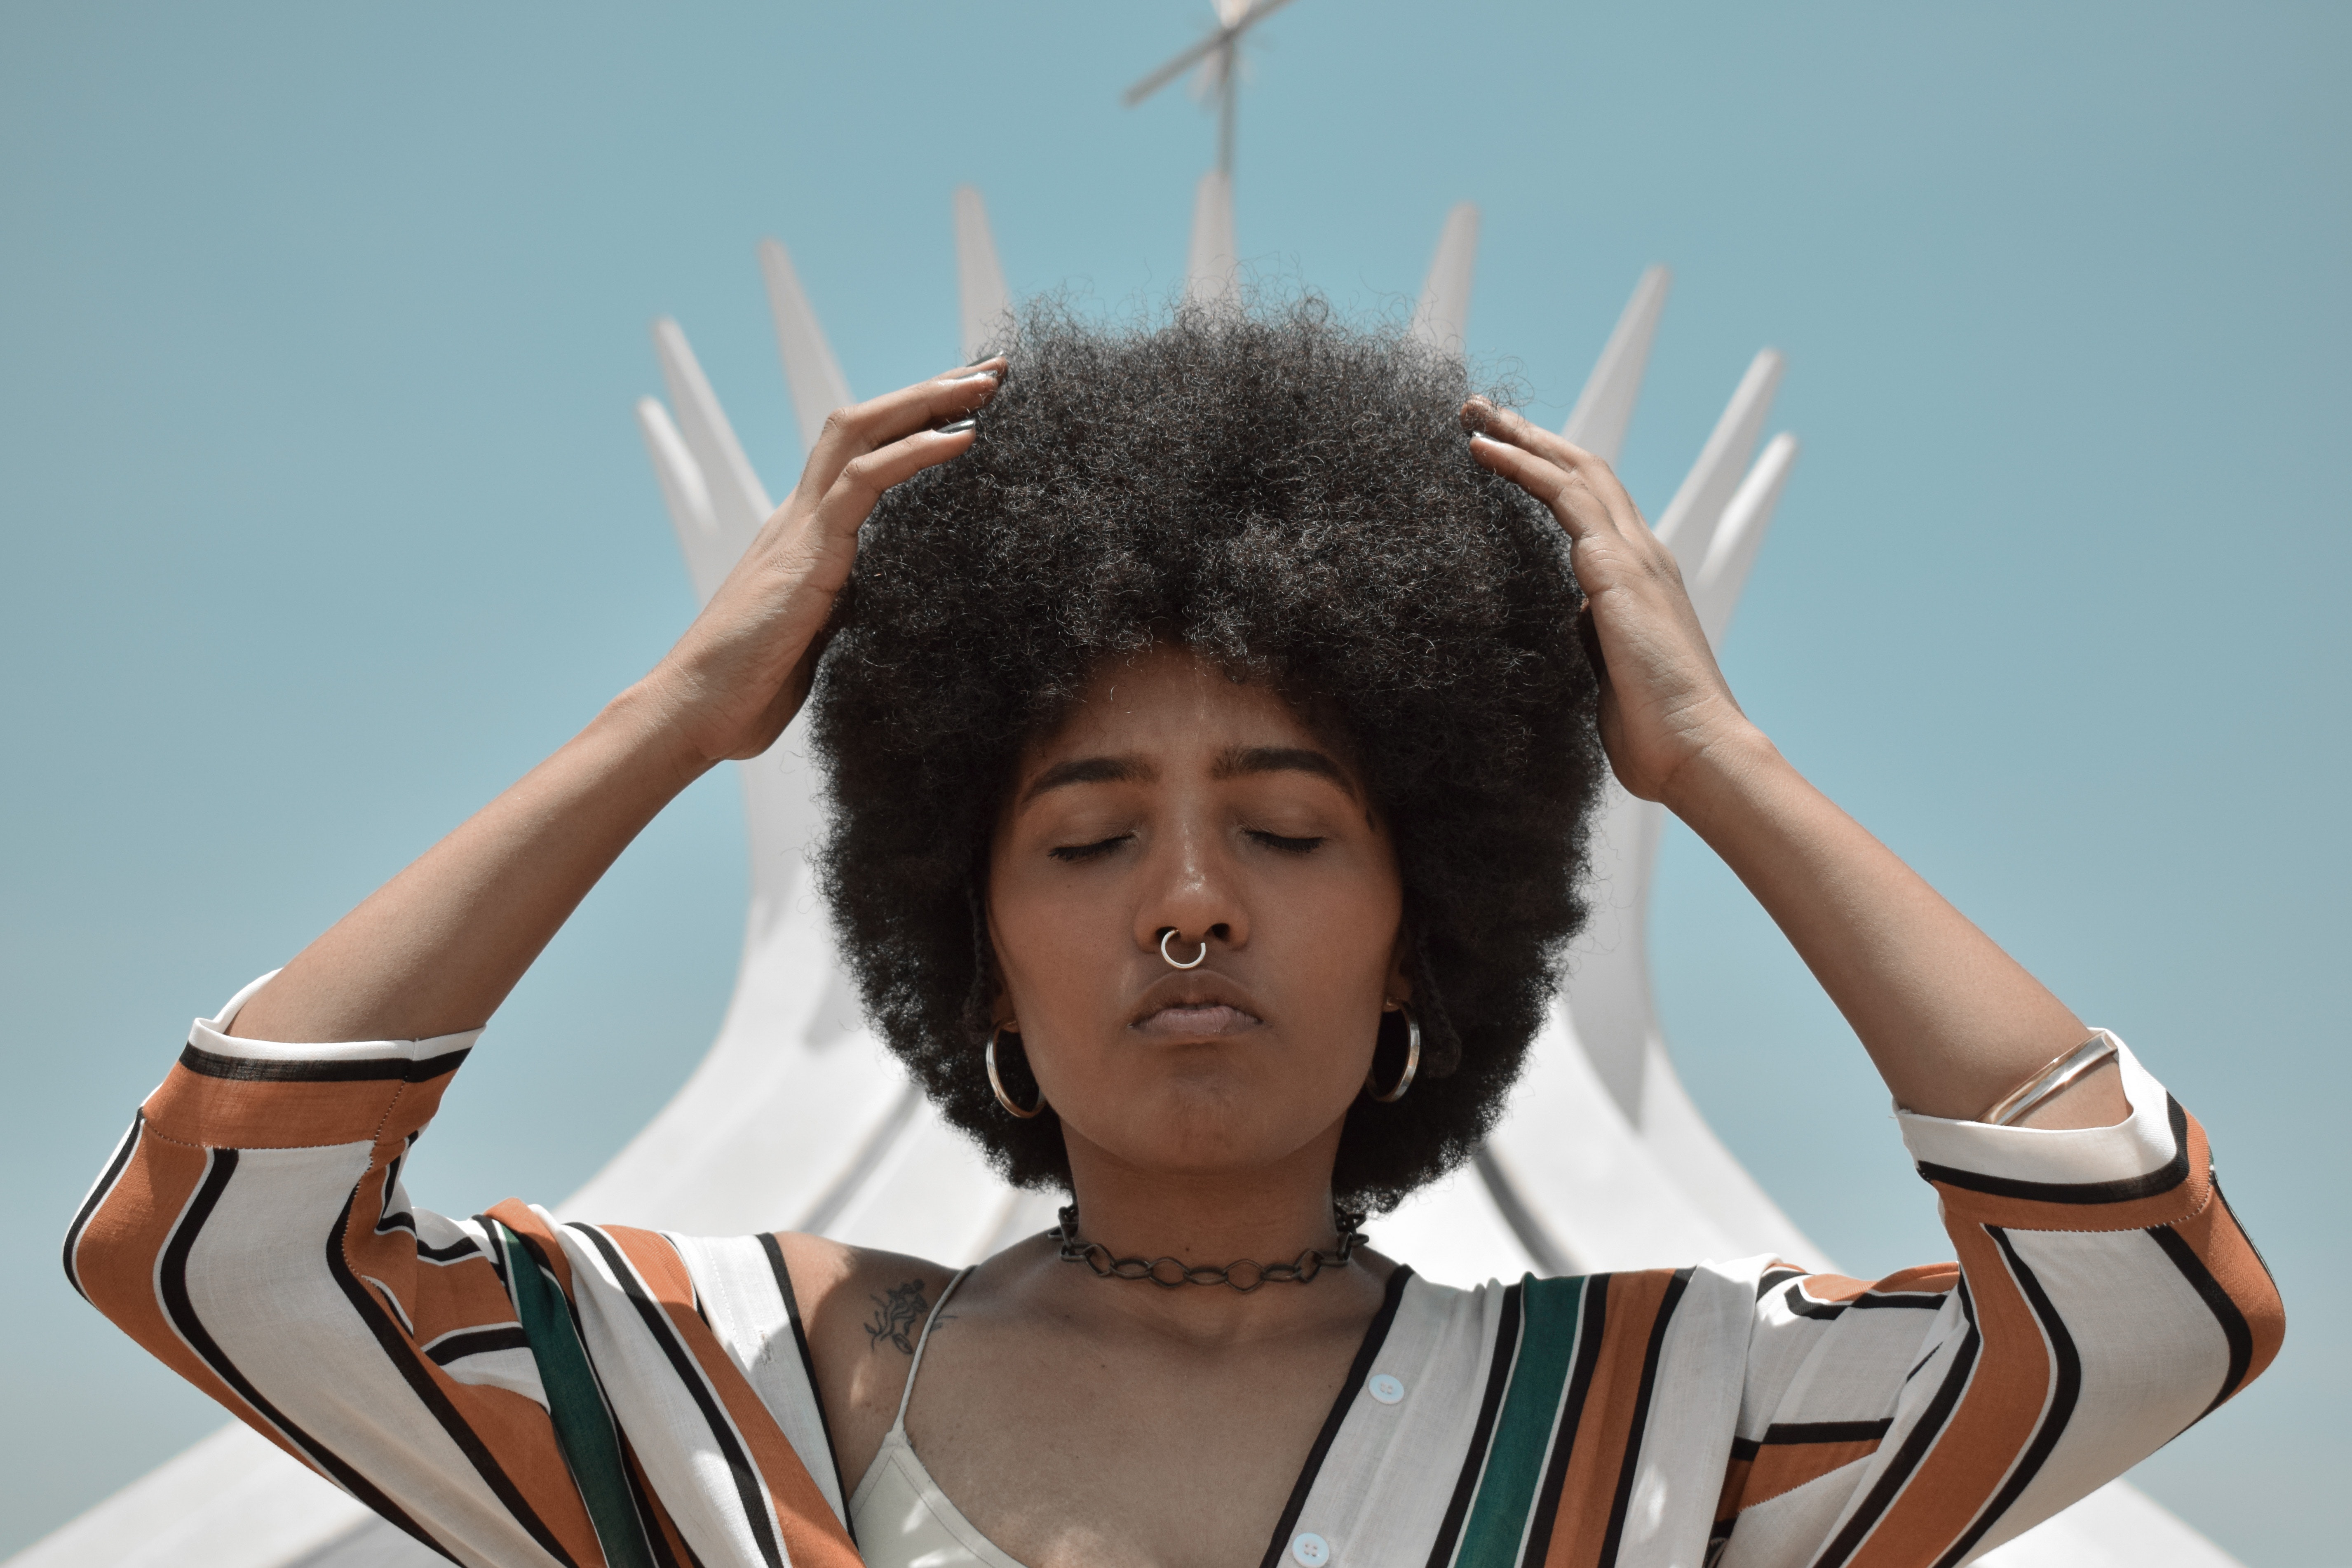
hair, hairstyle, afro, fun, photography, black hair, gesture, smile